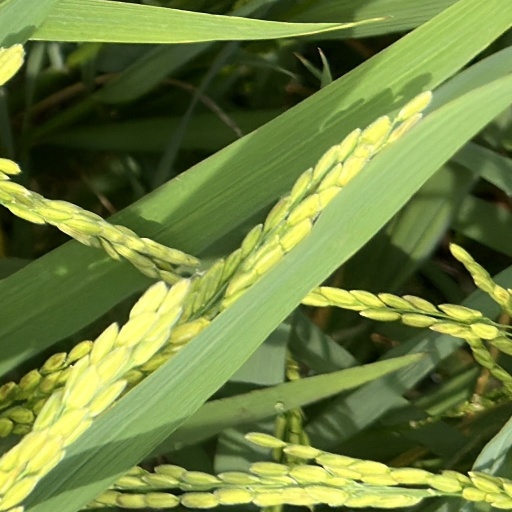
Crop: rice